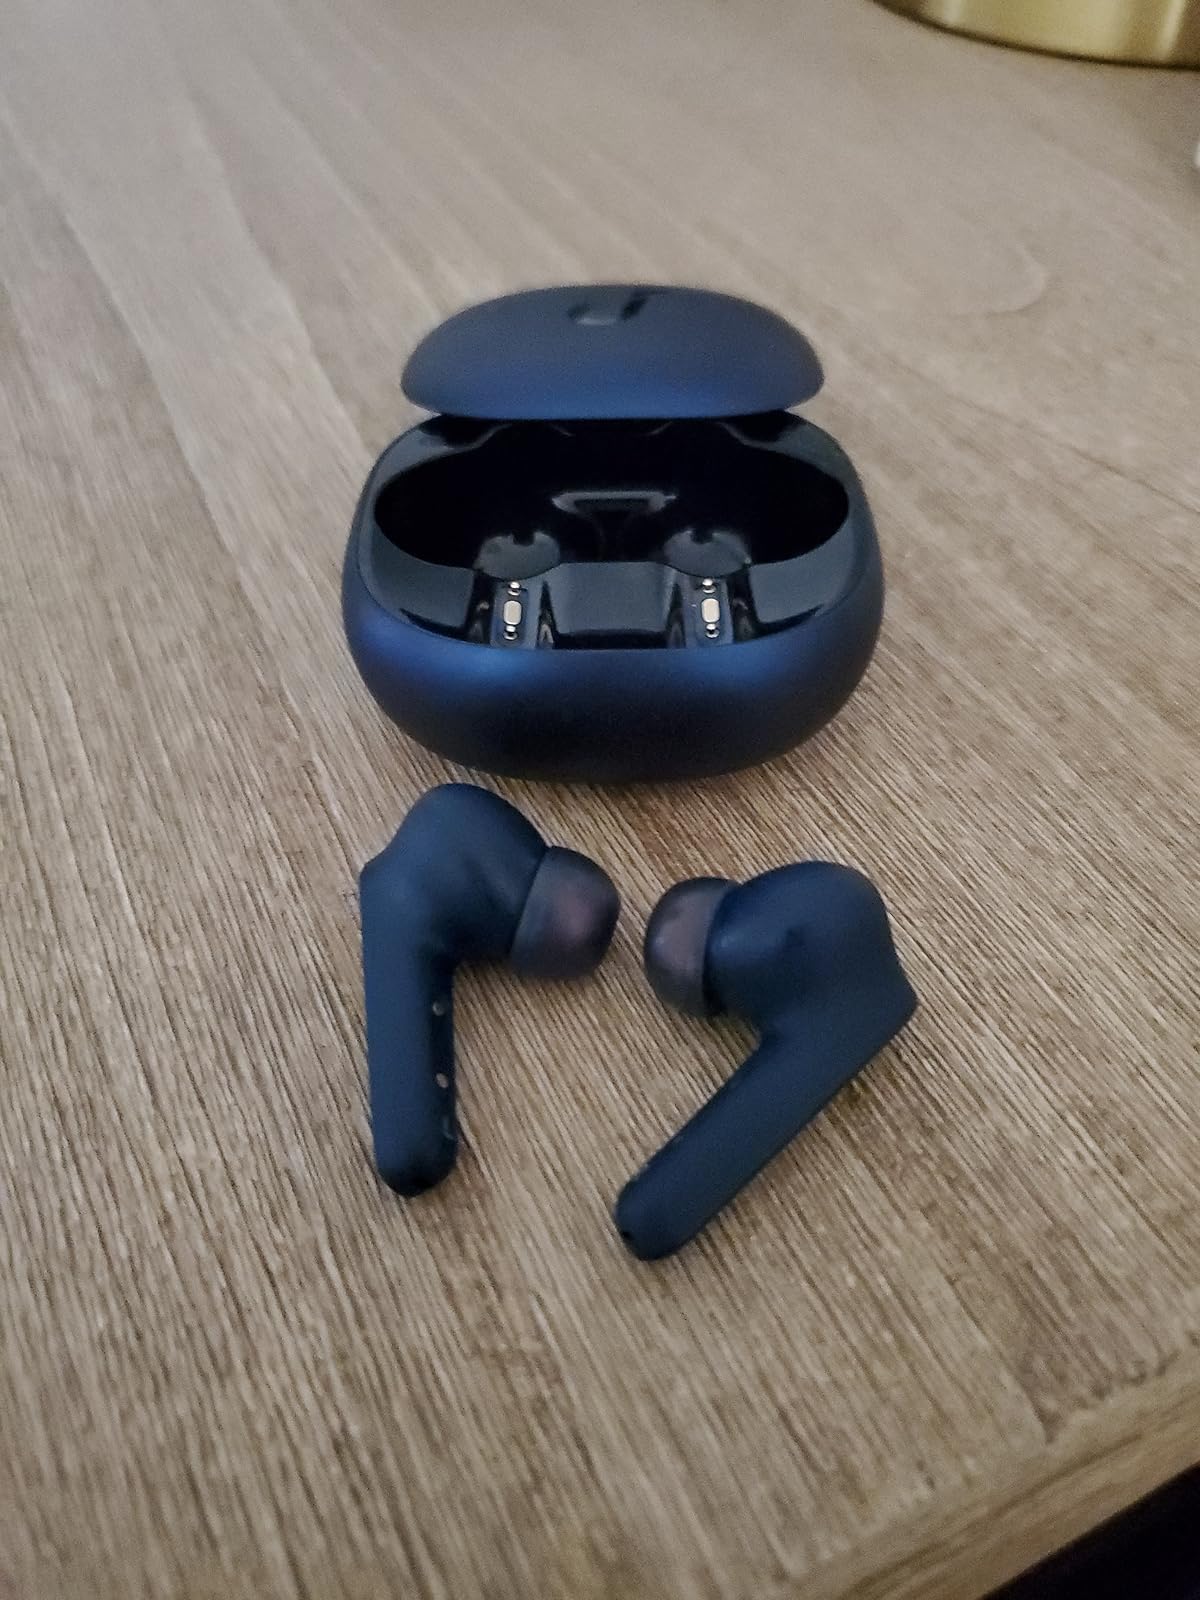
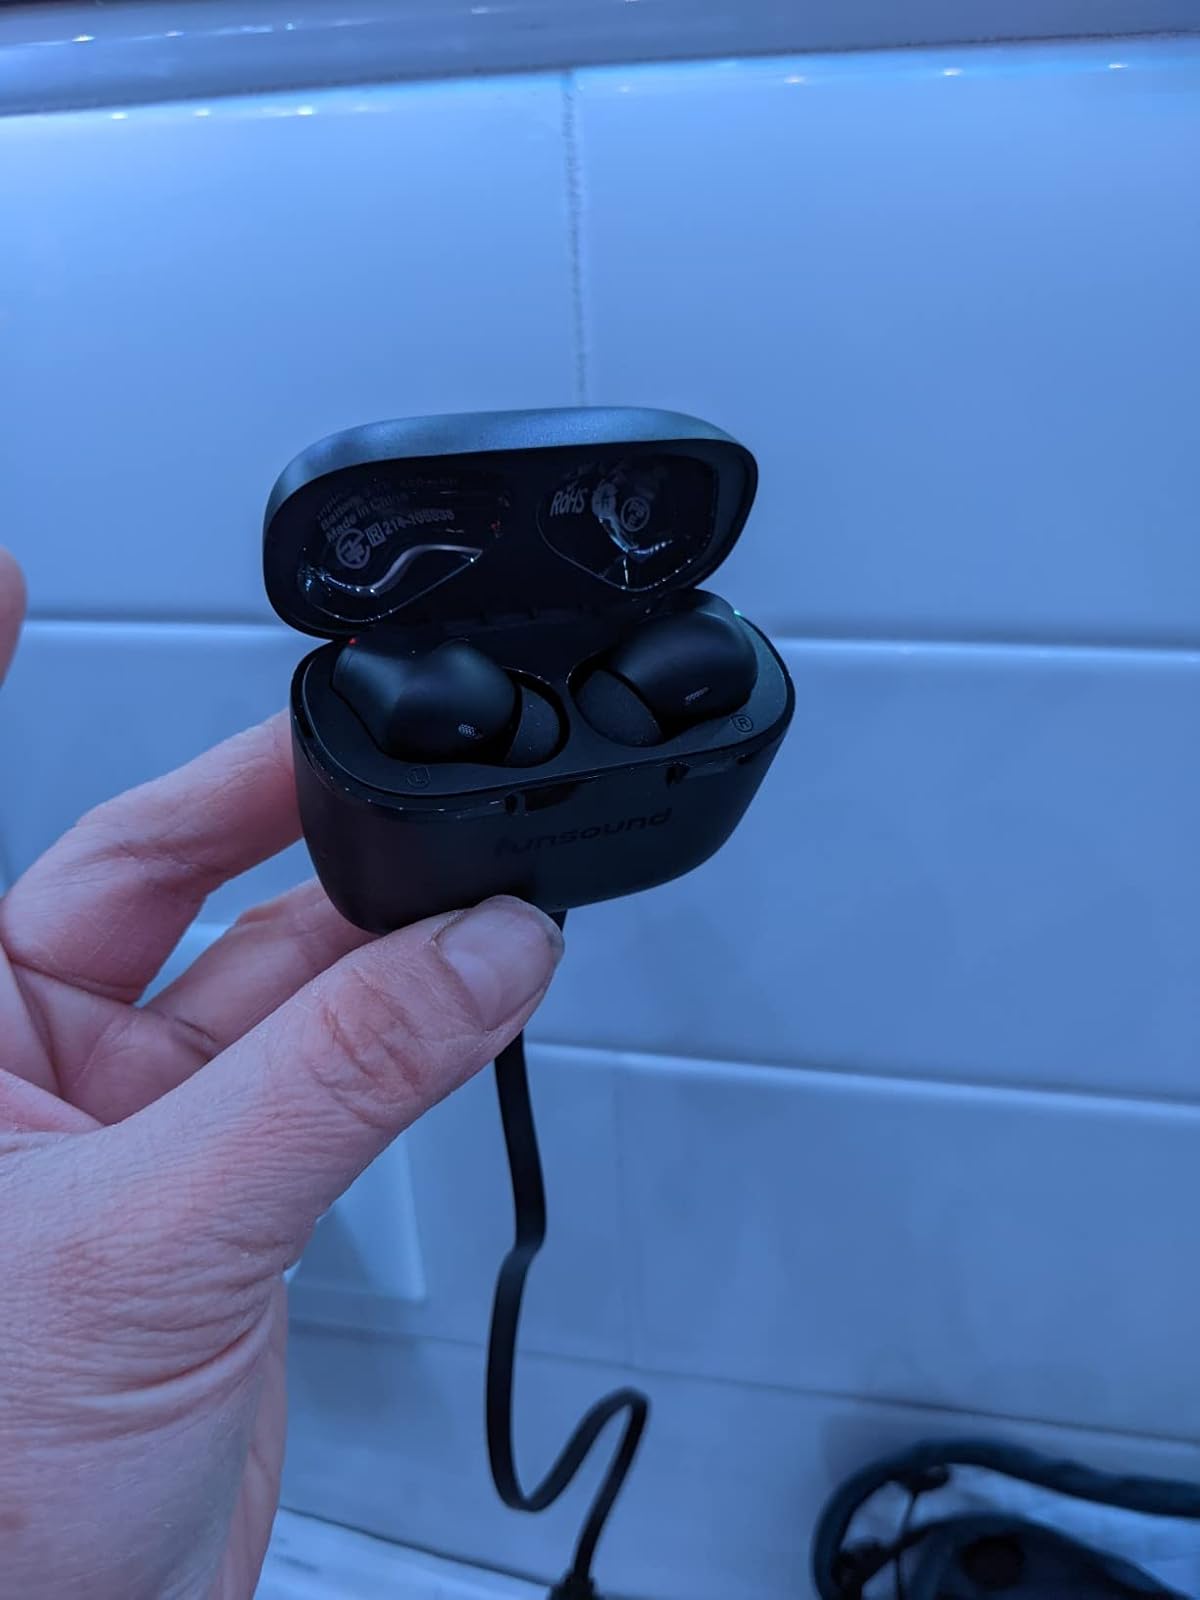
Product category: earbuds
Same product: no